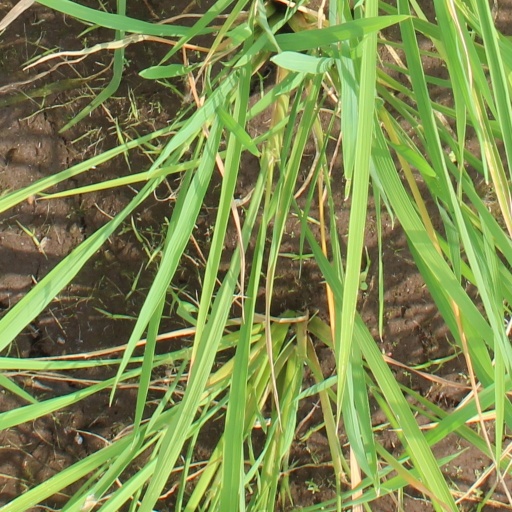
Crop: rice